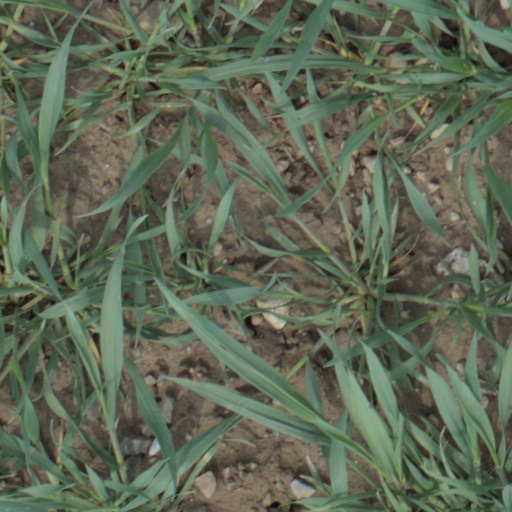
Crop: wheat